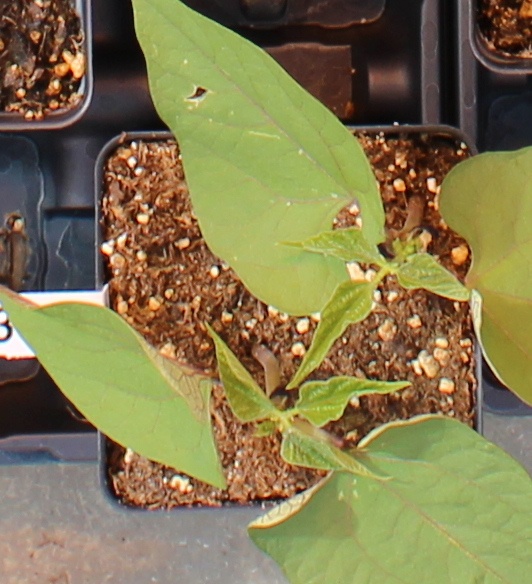
Label: Blackbean